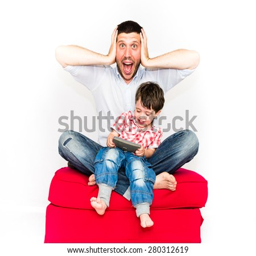
screaming father and son playing with smartphone on a red sofa - isolated on white background